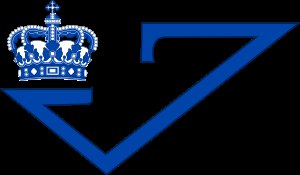
Prins Joachim / Titler, prædikater og æresbevisninger
Monogram
Hans Kongelige Højhed Prins Joachim er prins til Danmark. Han er yngste søn af Hendes Majestæt Dronning Margrethe 2. og prins Henrik.